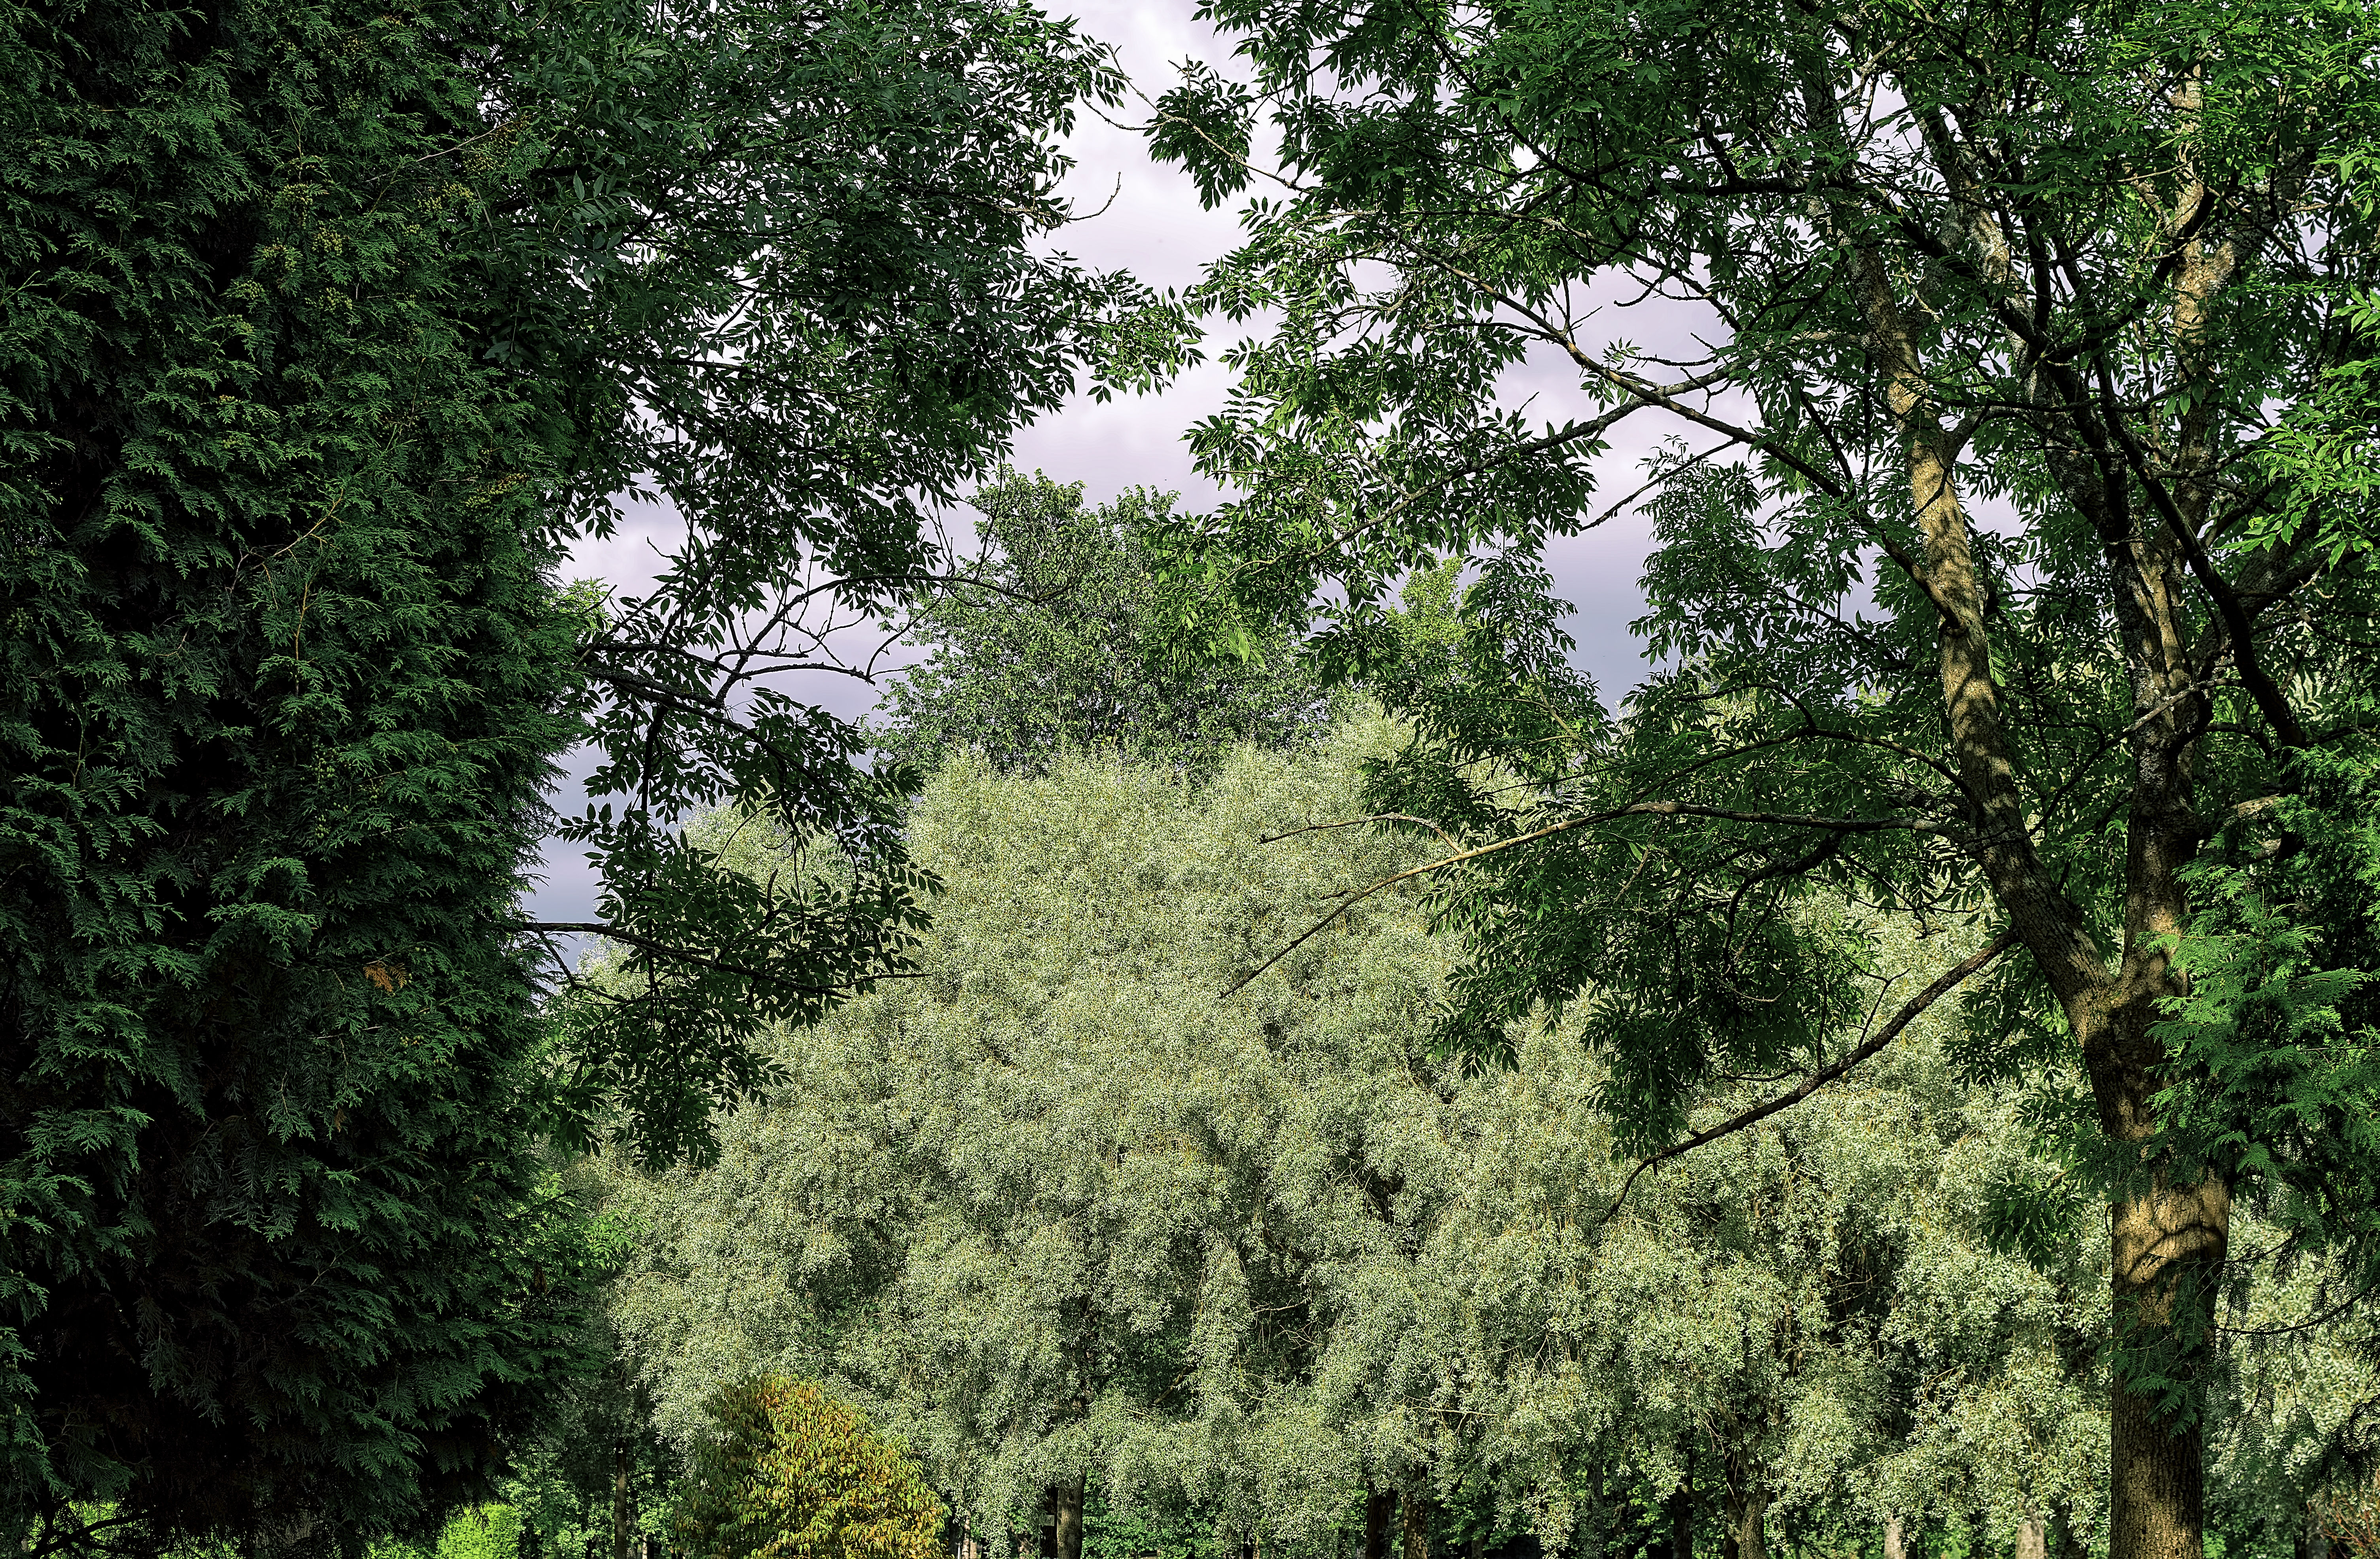
tree, nature, forest, wilderness, branch, plant, meadow, leaf, flower, green, jungle, evergreen, autumn, botany, cemetery, flora, trees, cool image, spruce, vegetation, shrub, rainforest, deciduous, your, finland, helsinki, woodland, habitat, i, pick, ecosystem, malmi, biome, old growth forest, natural environment, woody plant, temperate broadleaf and mixed forest, temperate coniferous forest, land plant